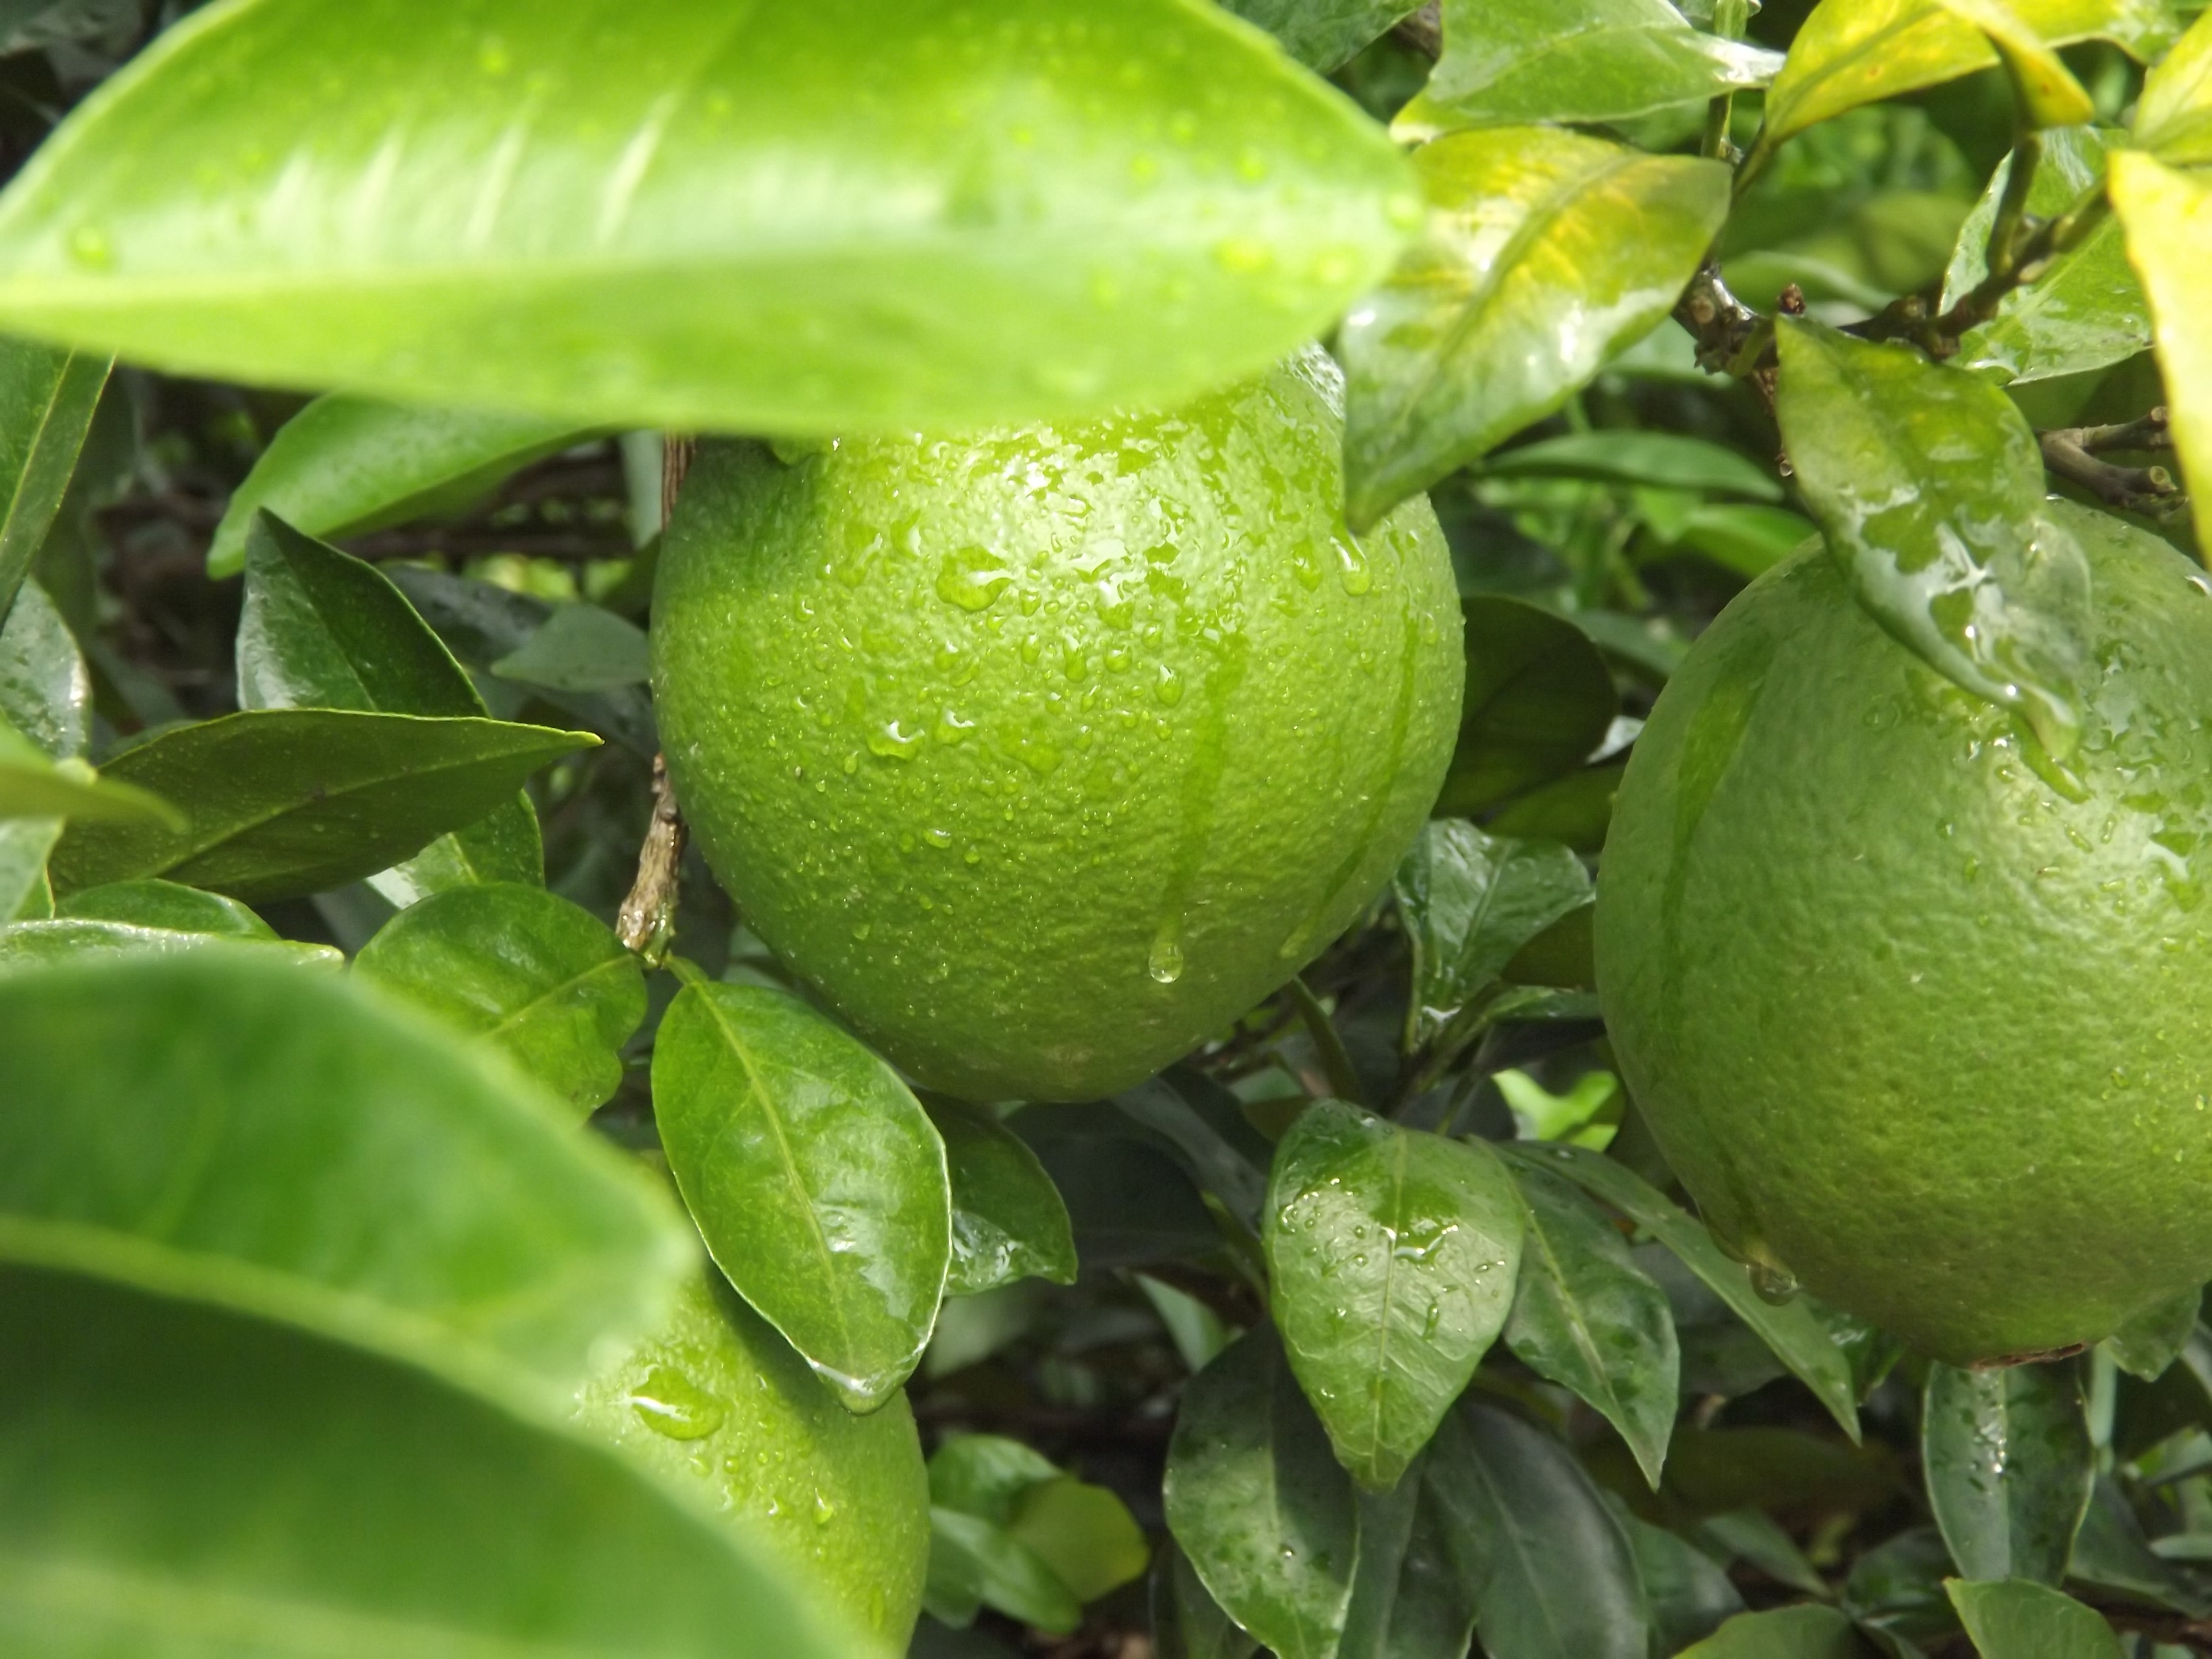
plant, fruit, flower, food, green, produce, lime, citron, citrus, flowering plant, bitter orange, navel orange, land plant, sweet lemon, key lime, yuzu, calamondin, persian lime